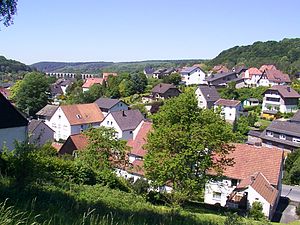
Altenbeken
Altenbeken med viadukten i baggrunden
Altenbeken er en kommune i kreisen Paderborn i Nordrhein-Westfalen, Tyskland. Altenbeken ligger ca. 15 km nordvest for Paderborn, har et areal på 76,22 km² og et indbyggertal på 9.269.